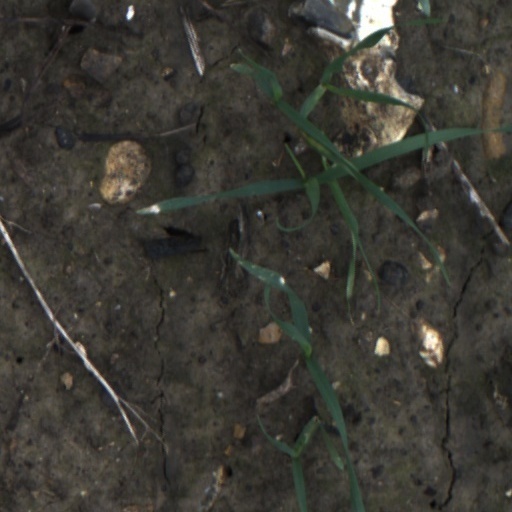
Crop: wheat